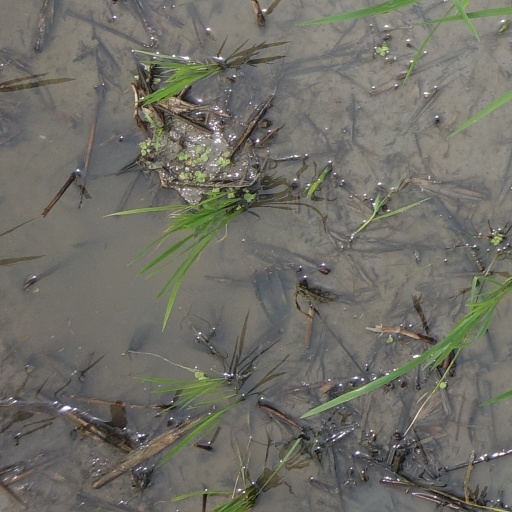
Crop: rice